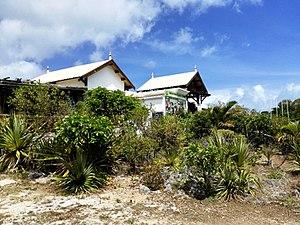
La réserve de tortues géantes François Leguat a ouvert ses portes au public au cours du mois d’août 2007. Ce projet de conservation conçu par les propriétaires de La Vanille Réserve des Mascareignes, se situe sur un site de 20 arpents à Anse Quitor, au sud de Rodrigues, à quelques centaines de mètres de l’aéroport de Plaine-Corail.